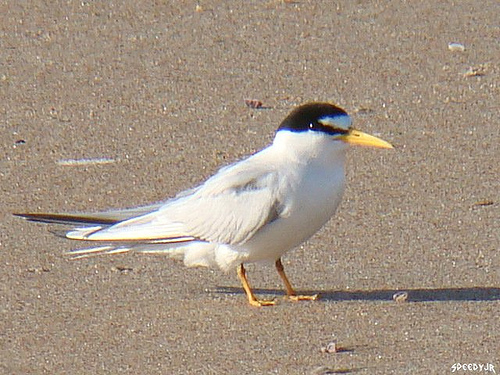
the bird has sharp pointed beak with white throat, breast and belly, black crown and yellow feet.
the bird is white with a black head and a yellow bill and yellow tarsals.
this is a white bird with a black head and an orange beak.
this is a white bird with a black head and an orange beak and feet.
this is a white bird with a yellow-orange bill and feet, black inner and outer rectrices, and a black crown and black cheek patch.
a mostly white bird, its legs and long, thick bill are yellow and the top of its head its black, save for a small white horizontal stripe.
this bird has a long yellow sharp bill, black crown, eyering and yellow tarsus and feet.
this bird is small in size, white in color, has a black crown, and a pointed bill.
a white bird with a black crown and yellow beak.
this bird is mostly white except on the top of it's head, where it is black.
Species: Least Tern